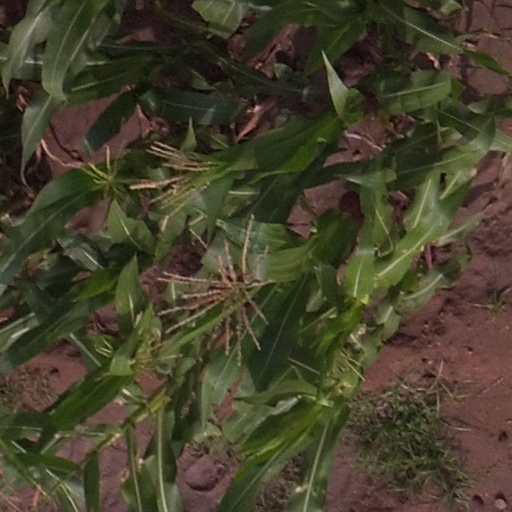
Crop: maize; corn